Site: brandenburg
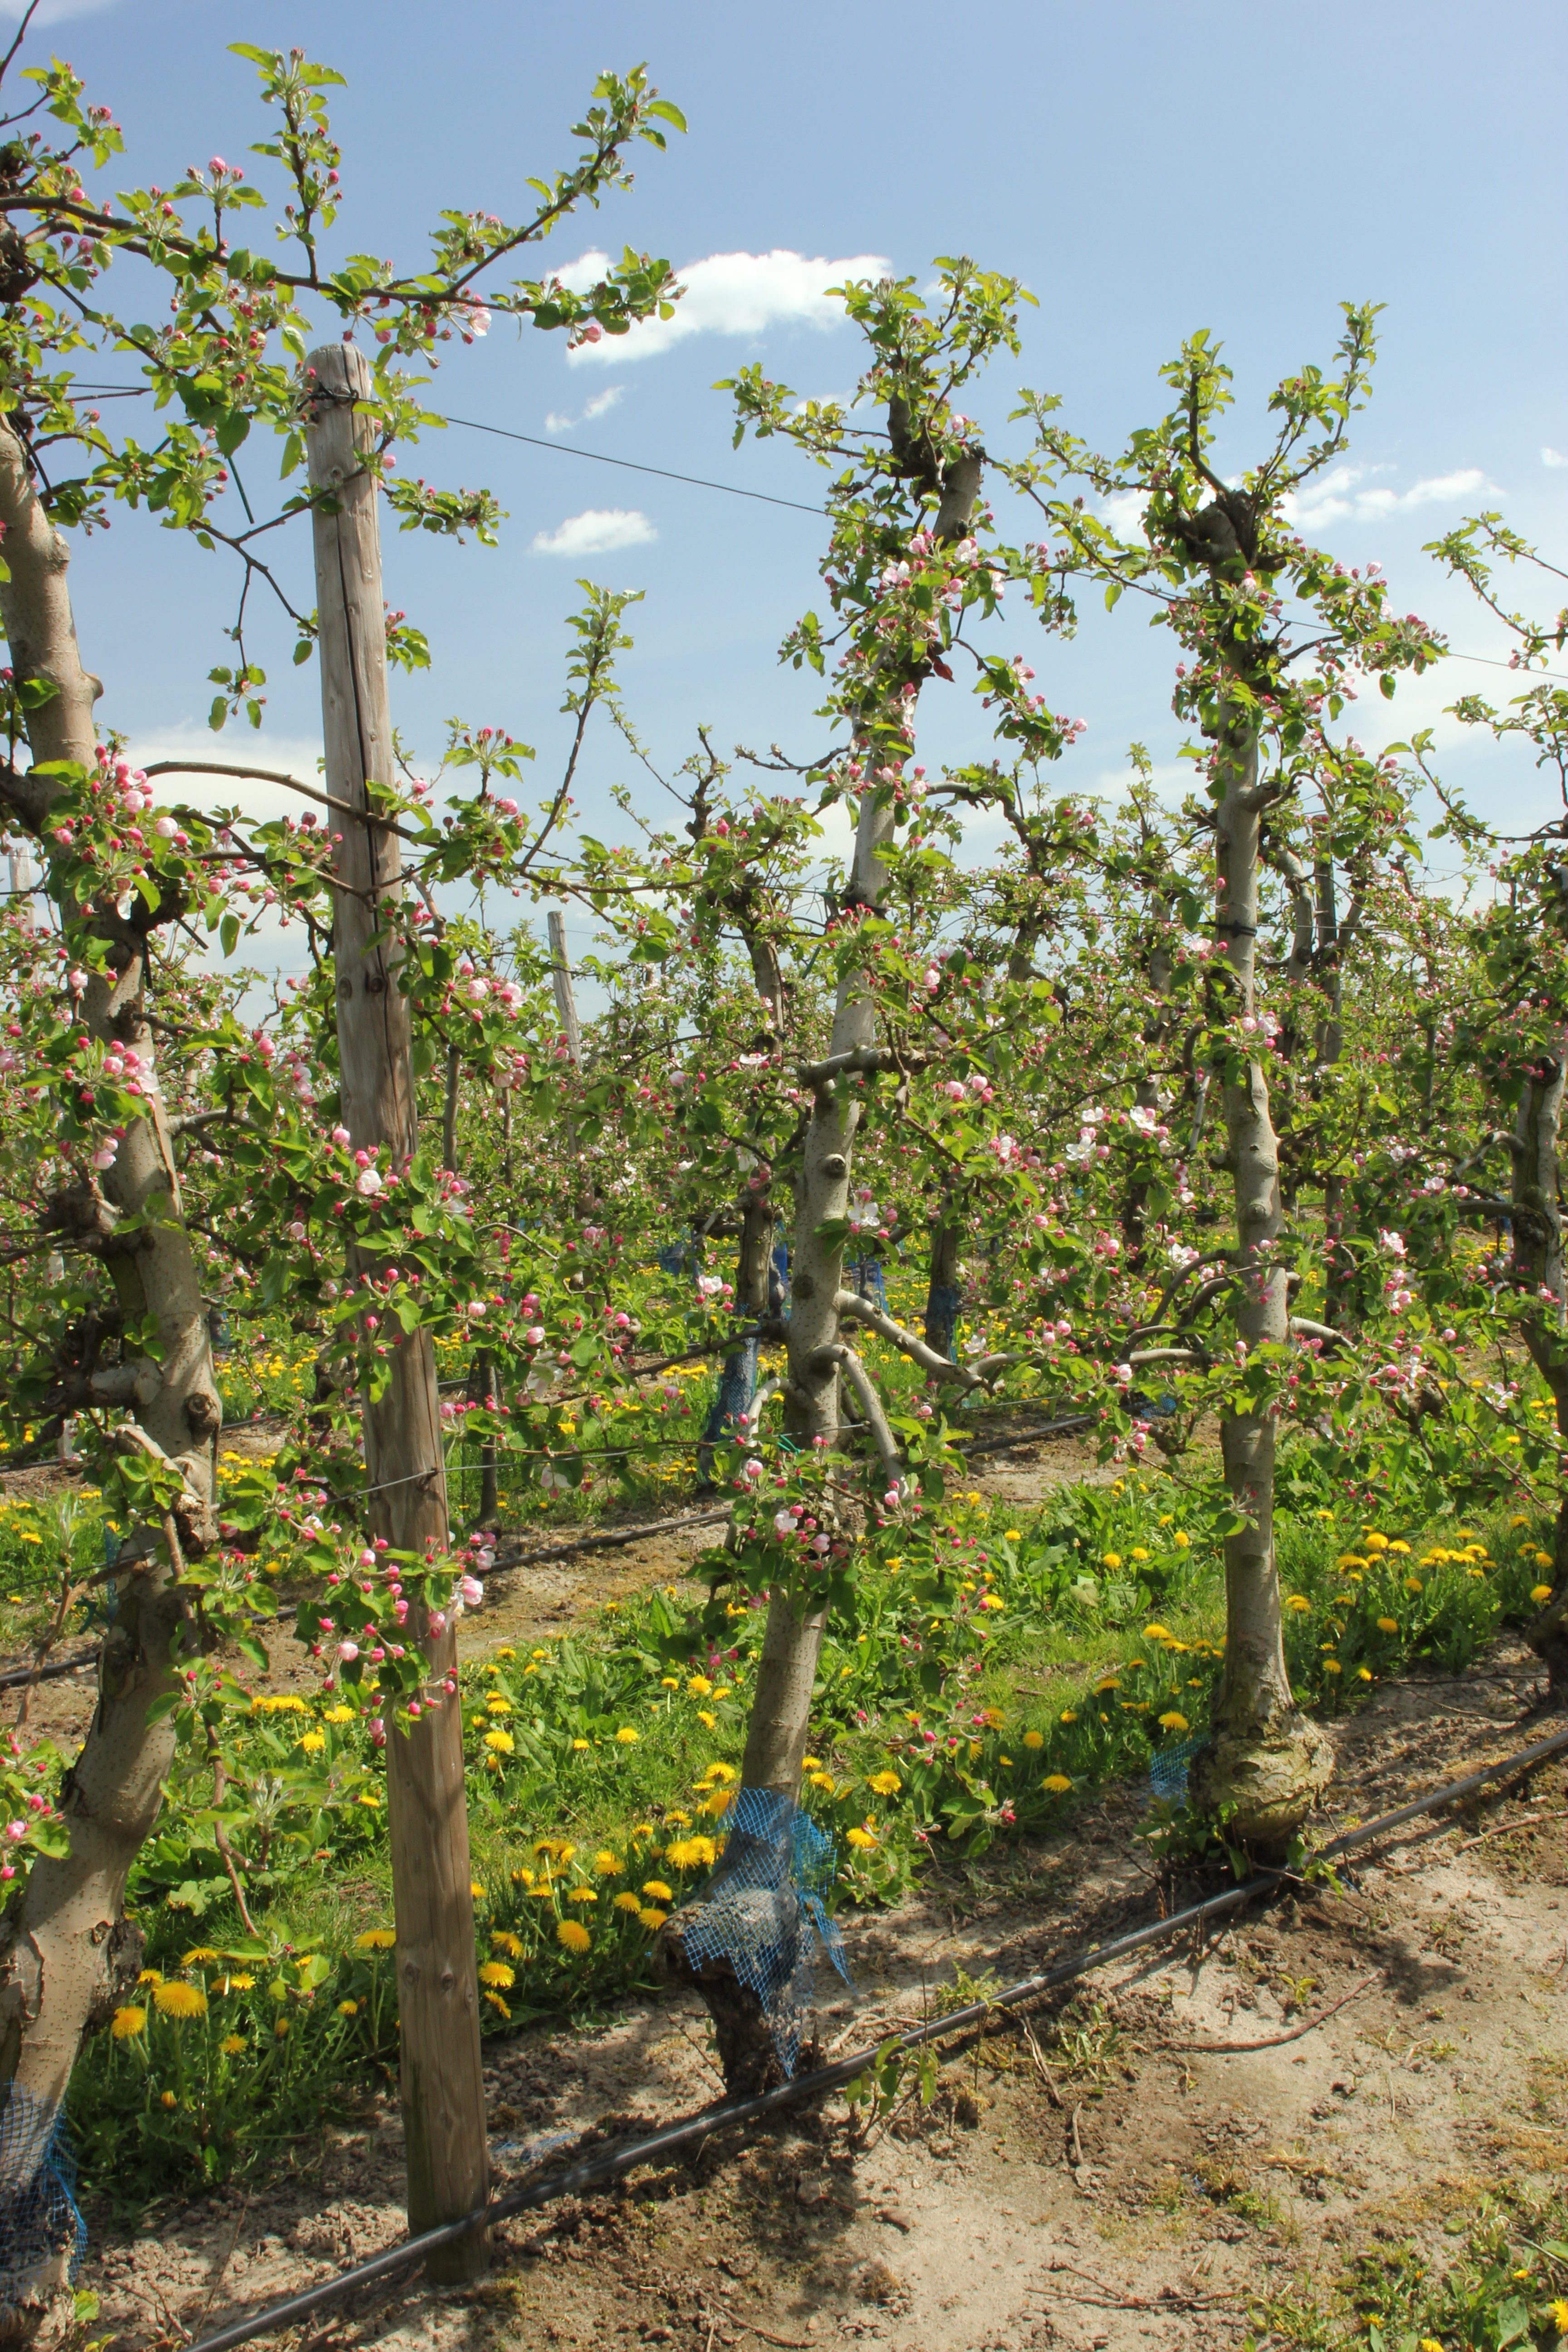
Growth stage (BBCH 57): Inflorescence emergence